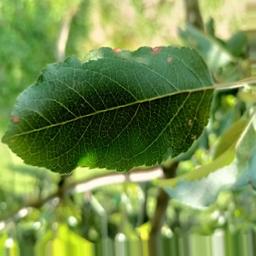
Label: Alternaria